Caucasian squirrel

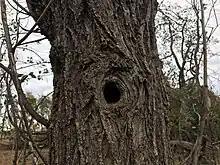
A Caucasian squirrel nest in Suşehri, Turkey

The squirrels are diurnal, and solitary, although temporary groups may forage where food is plentiful. Their diet includes nuts, seeds, tree shoots, and buds, with the seeds of oak and pine being particularly favored. Like many other squirrels, they cache their food within tree cavities or loose soil, with some larders containing up to of seeds.